Judgment Day (2009)

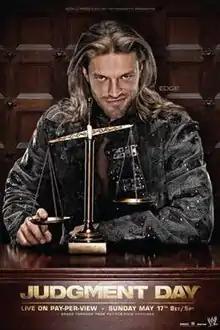
Promotional poster featuring Edge

The 2009 Judgment Day was the 11th and final Judgment Day professional wrestling pay-per-view (PPV) event produced by World Wrestling Entertainment (WWE). It was held for wrestlers from the promotion's Raw, SmackDown, and ECW brand divisions. The event took place on May 17, 2009, at the Allstate Arena in the Chicago suburb of Rosemont, Illinois. Judgment Day was replaced by Over the Limit in 2010.